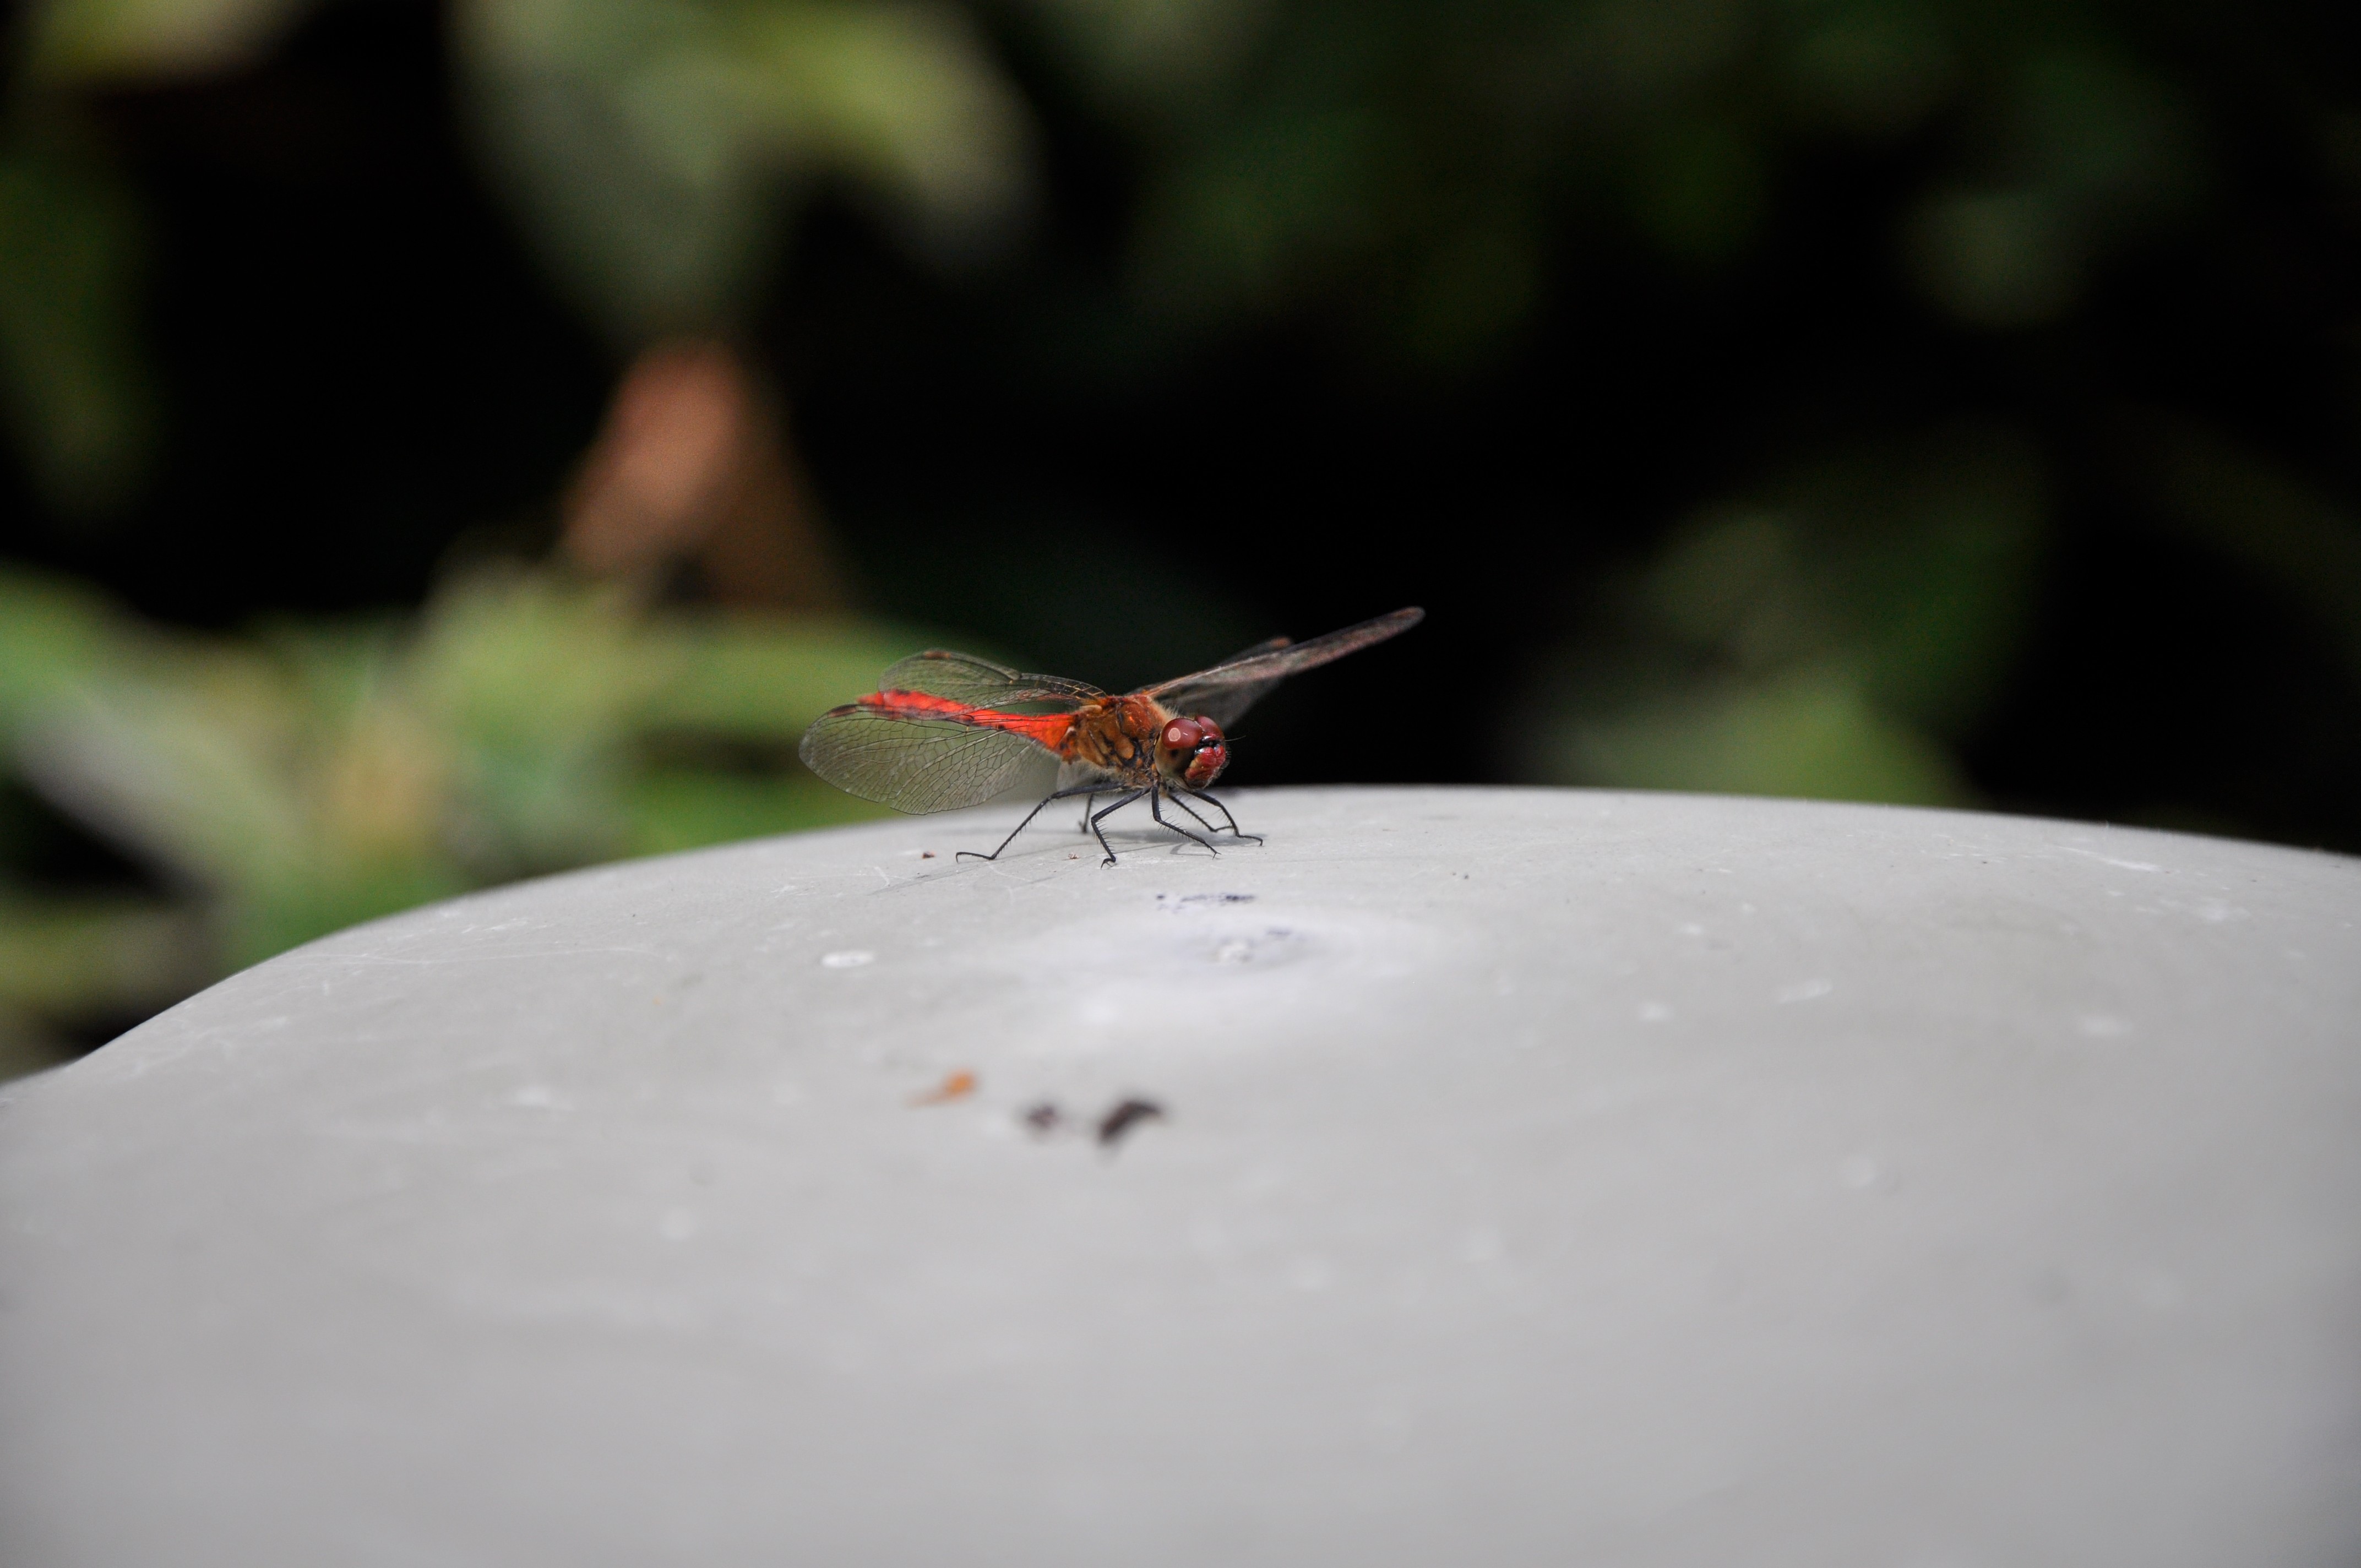
nature, wing, photography, leaf, flower, wildlife, green, insect, macro, butterfly, closeup, fauna, invertebrate, close up, outdoors, animals, dragonfly, insects, bugs, macro photography, arthropod, dragonflies, moths and butterflies